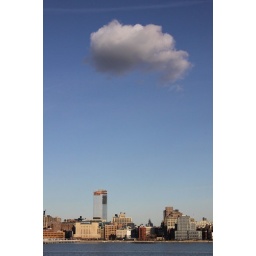
Found this interesting...a low-hanging solitary cloud in an otherwise very clear sky.